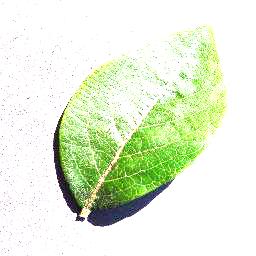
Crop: blueberry
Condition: healthy